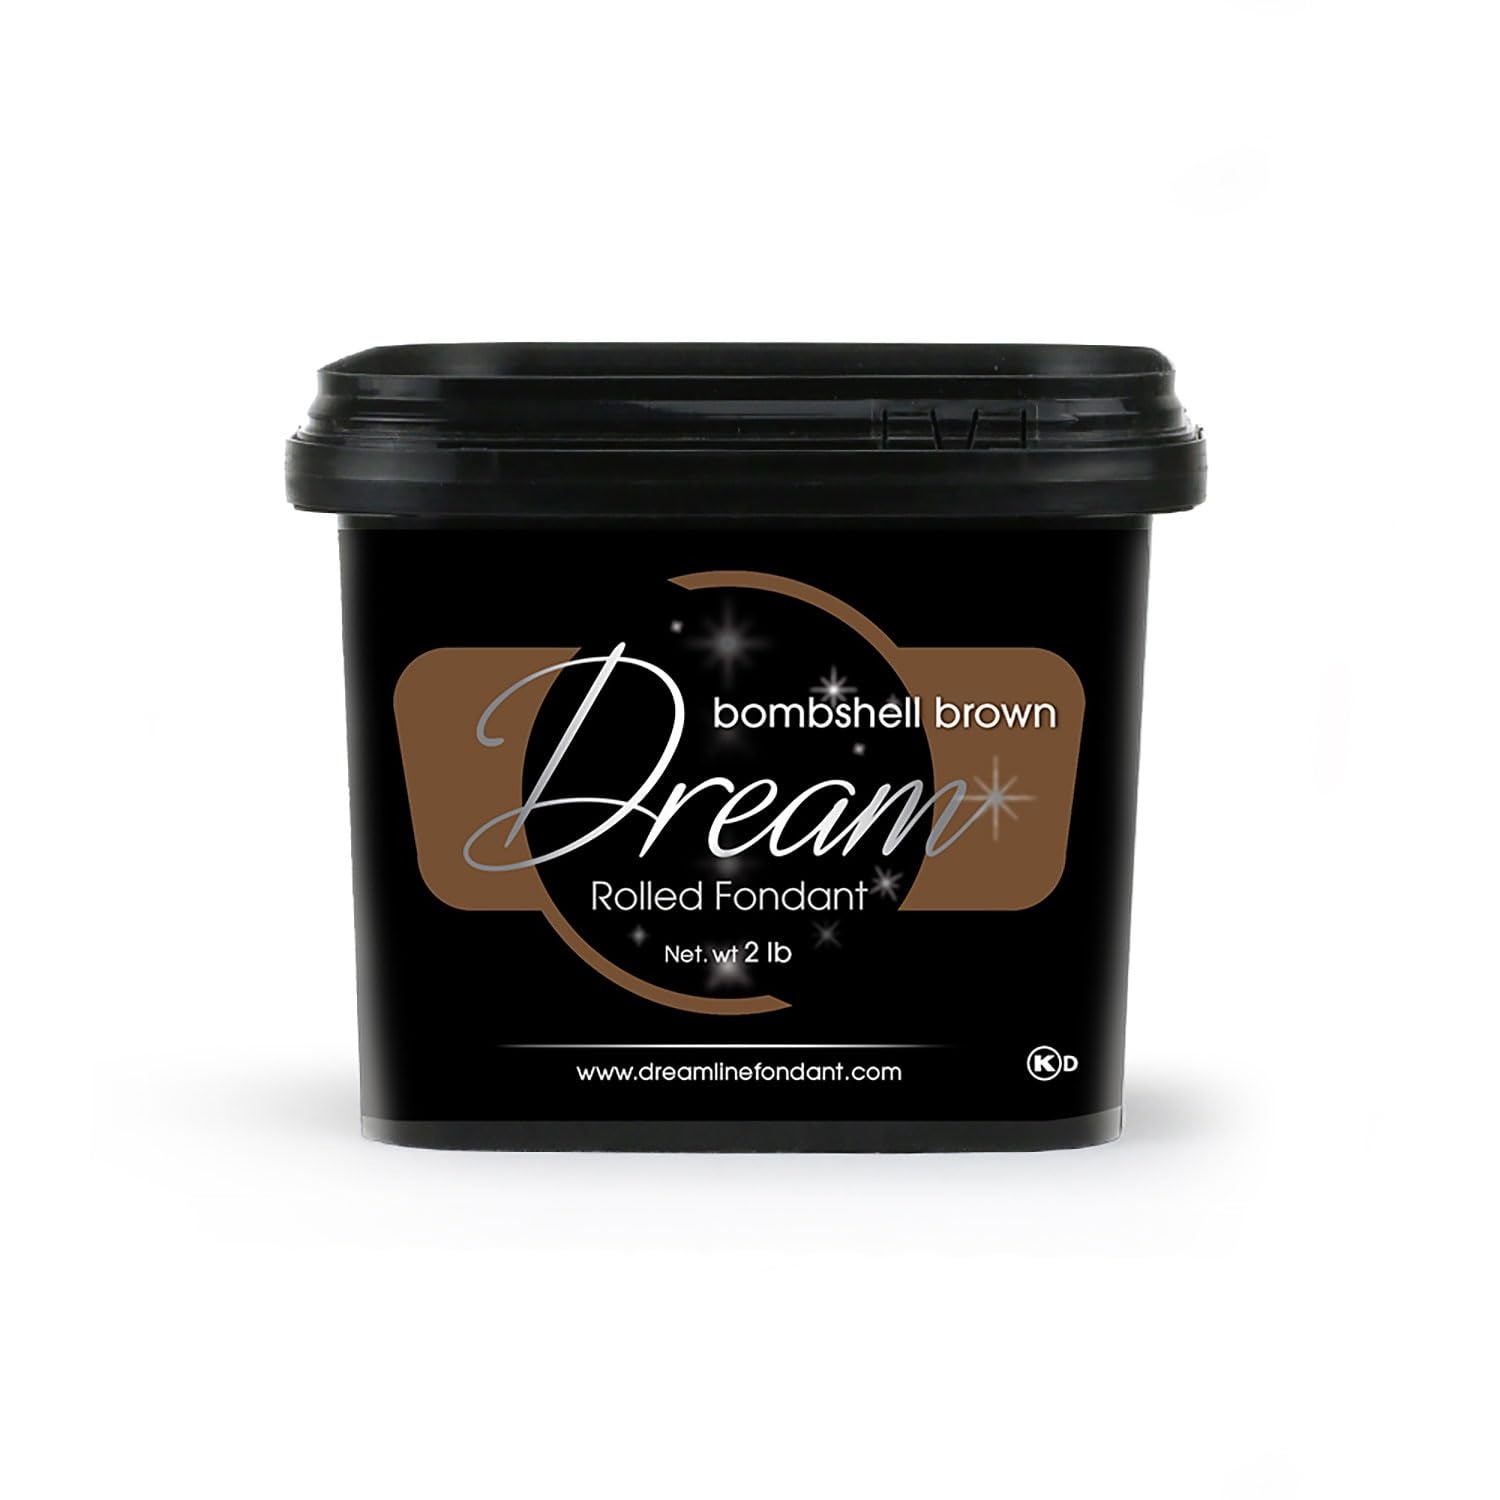
Item Name: Dream Bombshell Brown Fondant, Vanilla, 2 Pounds
Bullet Point 1: PLEASE NOTE: Since Dream Fondant is 50% Modeling Chocolate, it will be very firm out of the pail and will need extra kneading to become soft and pliable.
Bullet Point 2: Bombshell Brown Dream fondant is a "hybrid" fondant with a great chocolate taste, perfect for decorating cakes, cupcakes and cookies. It's easy to work with, rolls thin with no cracking.
Bullet Point 3: Manufactured in the USA by the makers of Choco-Pan and Satin Ice.
Bullet Point 4: Gluten Free, Trans Fat Free, Nut Free, Kosher Dairy and Vegetarian. Contains Milk.
Product Description: <p><b>DREAM FONDANT:</b></p>With a delightful aroma and taste, you will find this hybrid fondant is easy to work with. Because Dream fondant is made with a touch of white chocolate, it’s the ideal fondant for beginners as there is no drying or cracking, even with several hours of air exposure! Dream fondant rolls incredibly thin without tearing, and has a subtle, creamy chocolate flavor. Works great with fondant mats and cutters without any additional ingredients! <p><b>HANDLING PROCEDURES</b> As Dream fondant is made with chocolate, it does require kneading prior to use. For best results, remove fondant from container and place in microwave on HALF power for 10 second bursts - making sure not to burn or overheat the fondant. Alternatively, knead small amounts of fondant until pliable, adding each well kneaded portion together until all is pliable.
Value: 16.0
Unit: Ounce

Price: 23.56